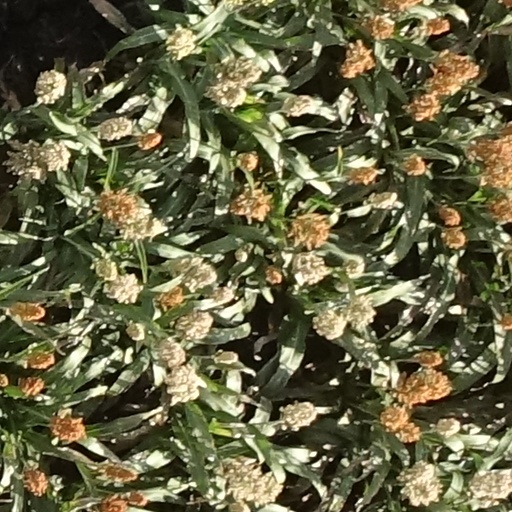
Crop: sorghum